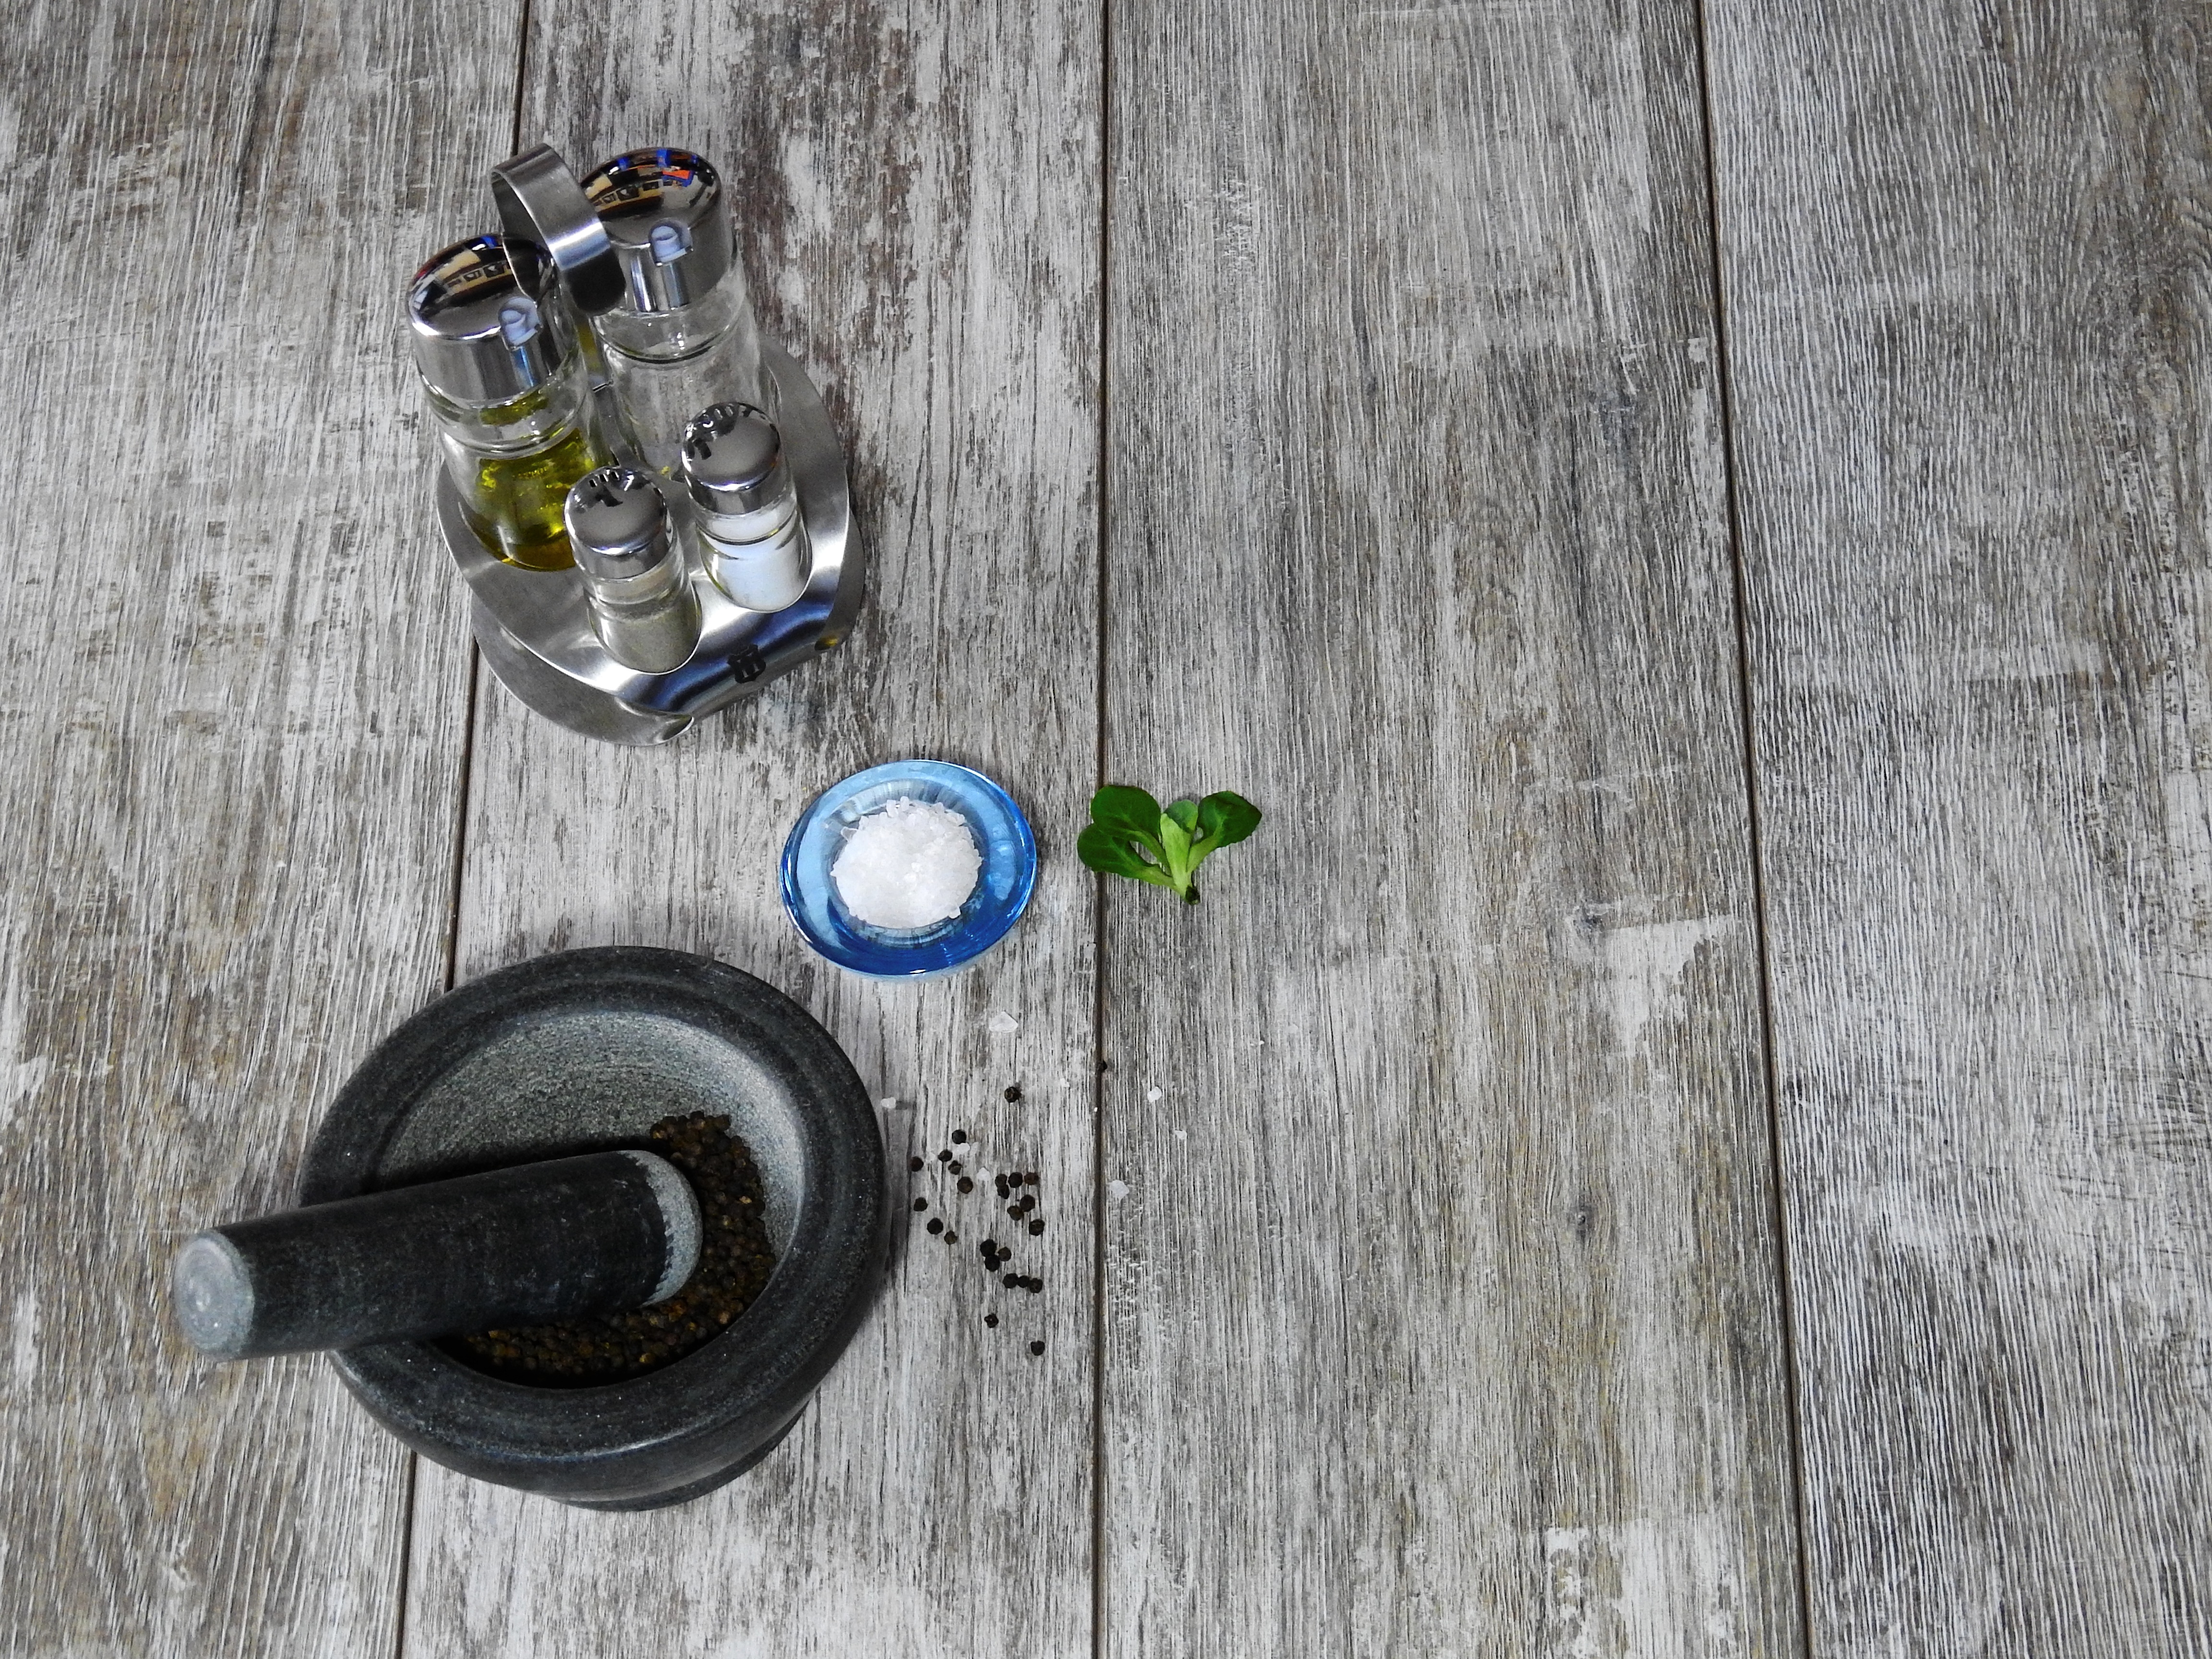
number, wall, food, green, pepper, spice, kitchen, salt, blue, eat, cook, art, nutrition, mortar, frisch, dine, benefit from, masher